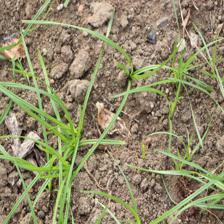
Label: Grass